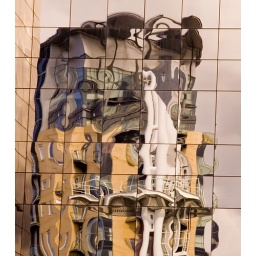
Reflections in office block windows